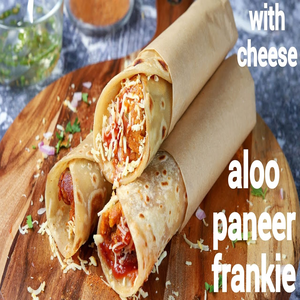
Dish: kathiroll